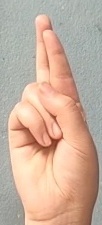
ASL sign: R